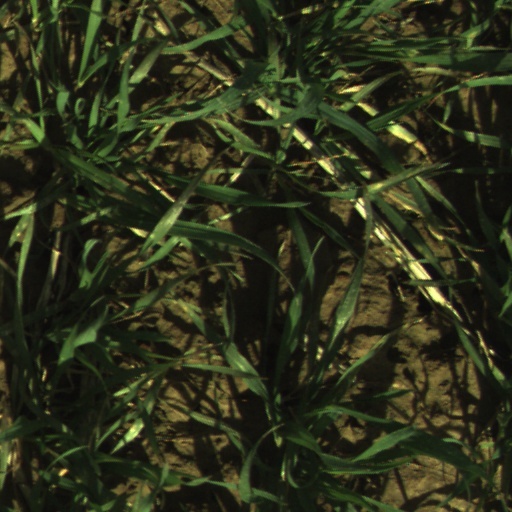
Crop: wheat